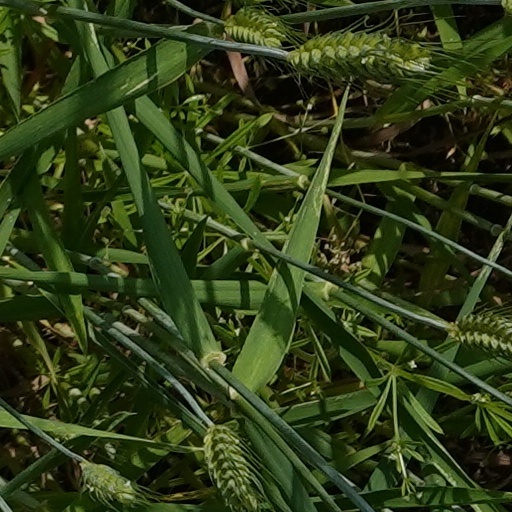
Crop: wheat